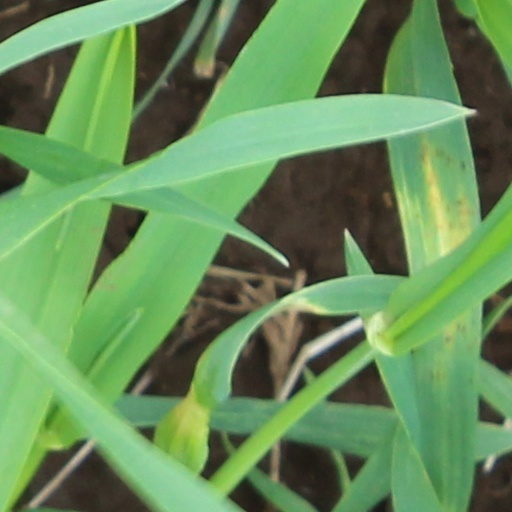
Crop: wheat